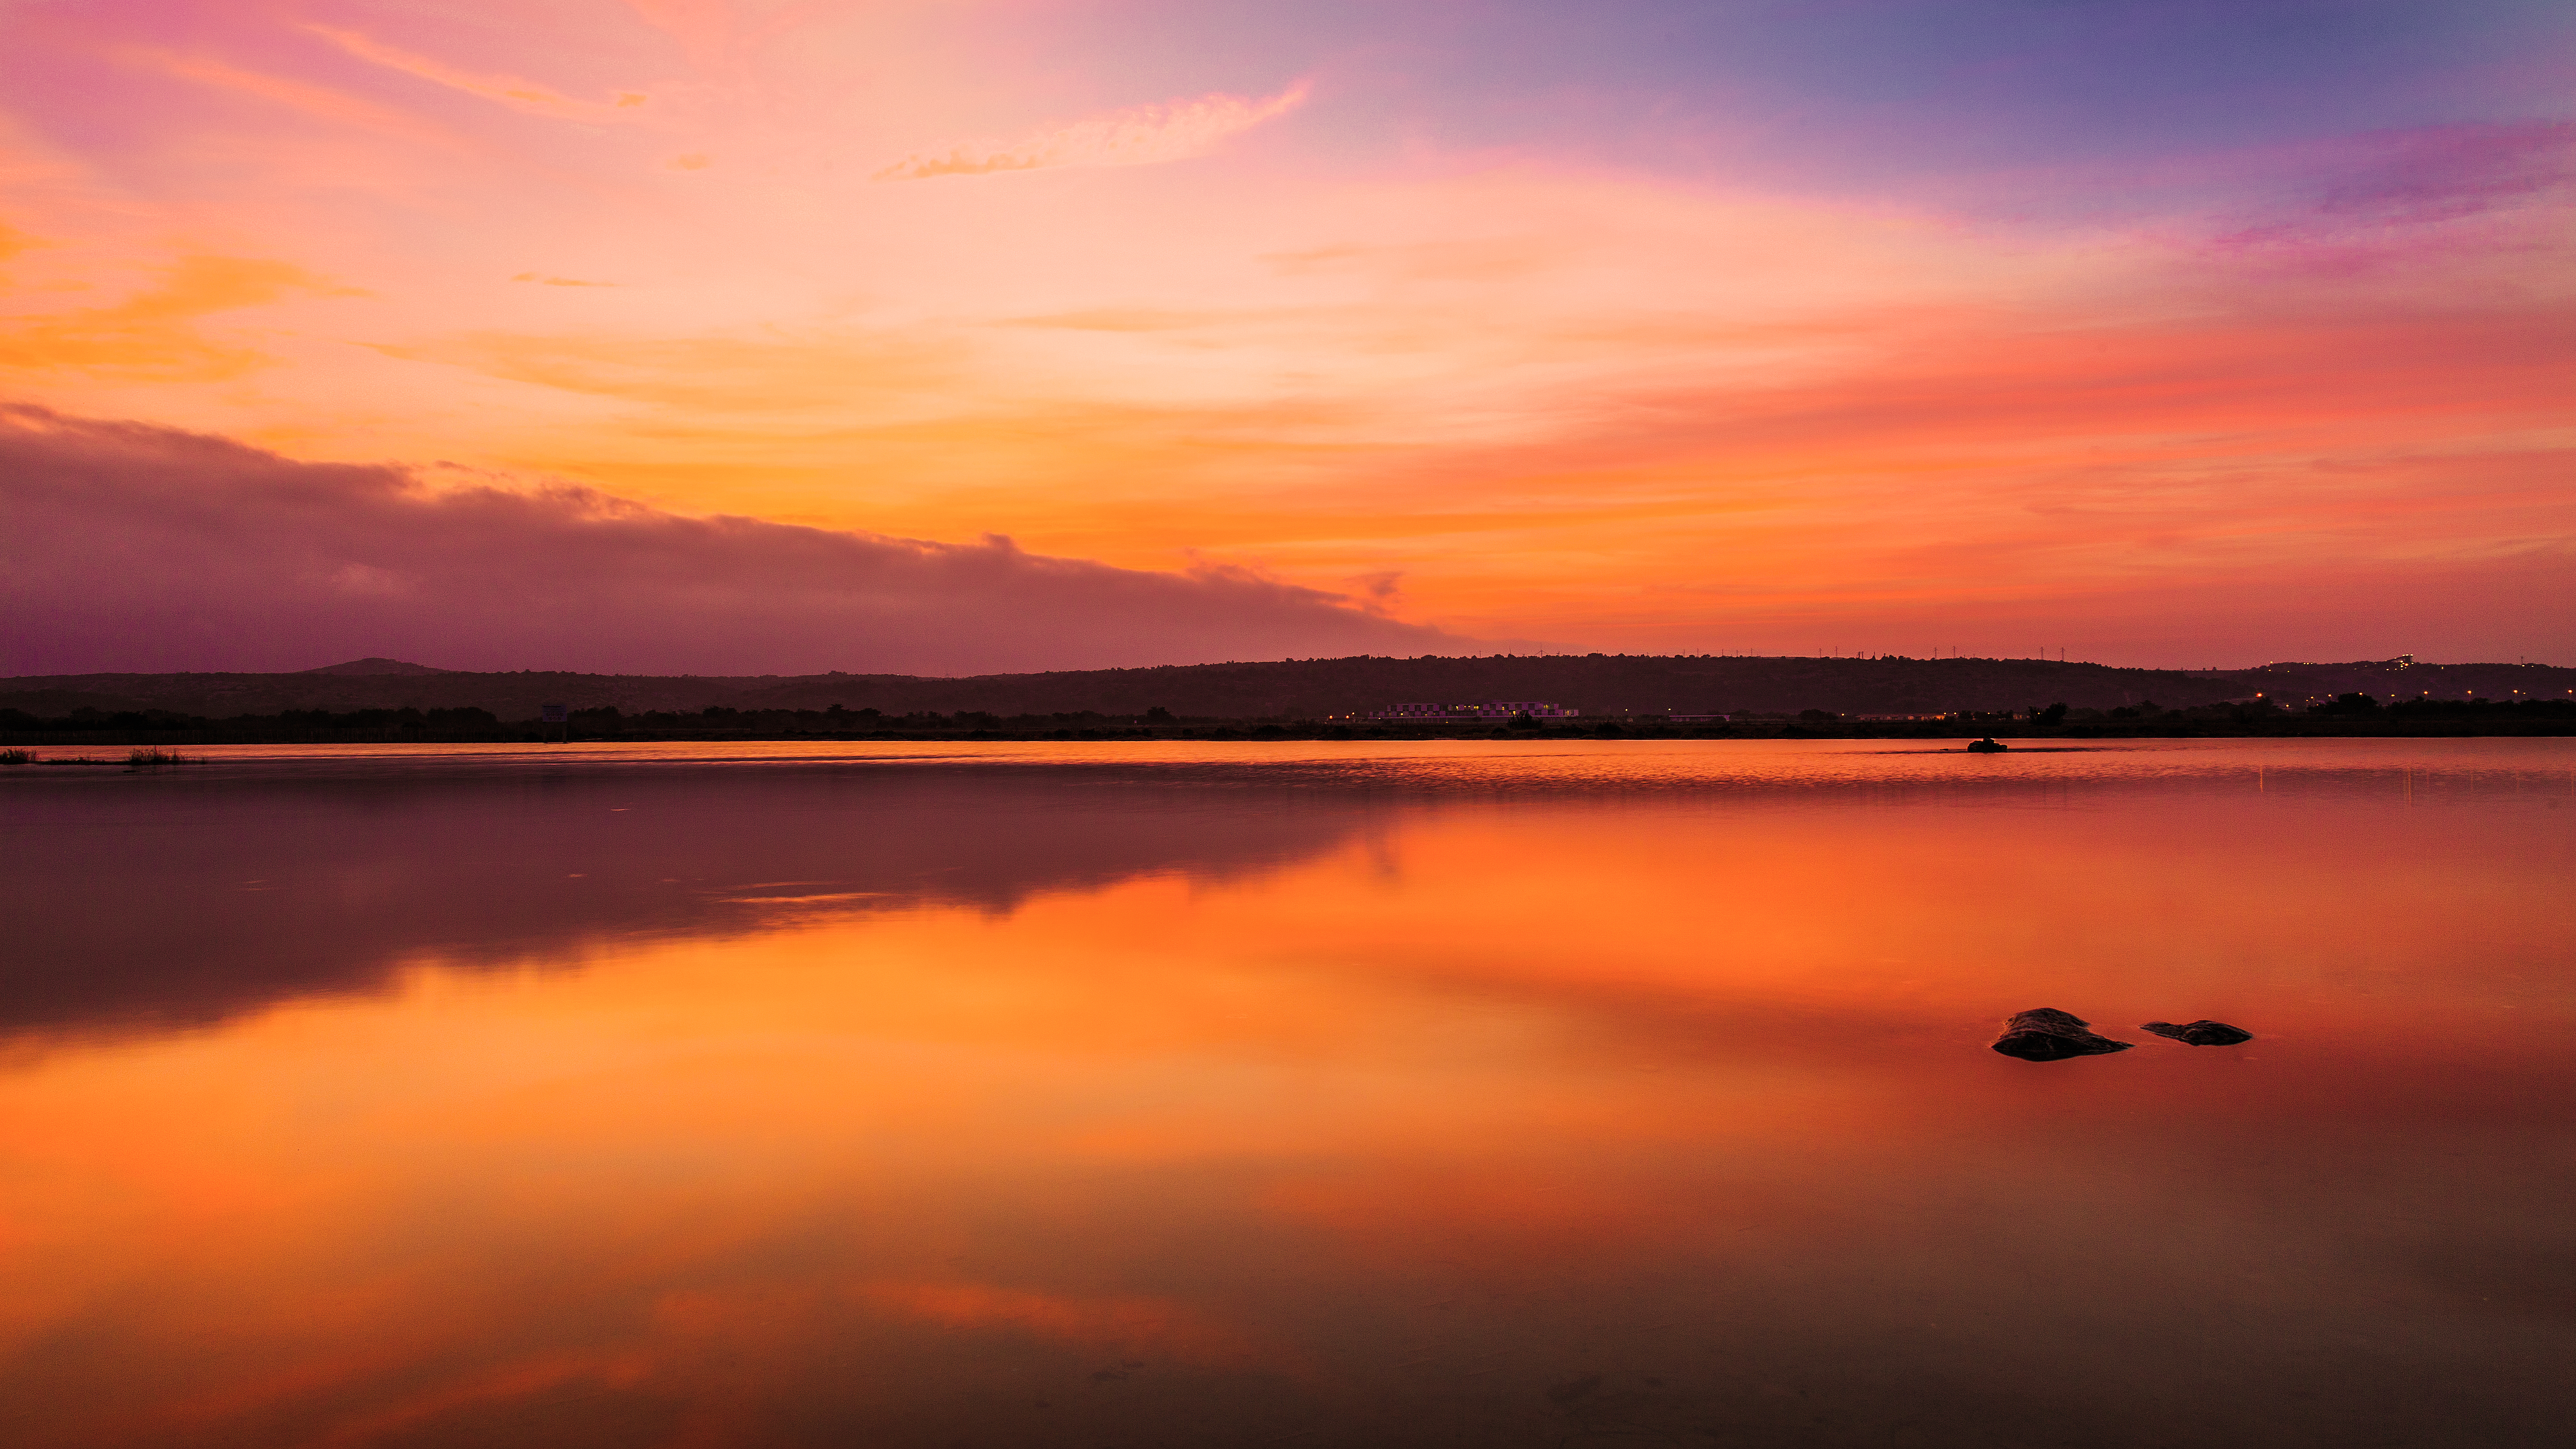
sea, horizon, cloud, sky, sun, sunrise, sunset, morning, lake, dawn, atmosphere, river, dusk, evening, reflection, loch, afterglow, atmospheric phenomenon, red sky at morning